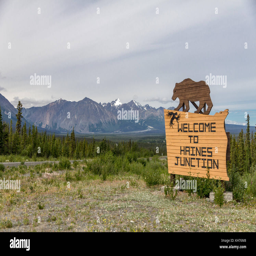
with majestic mountains in the background , a wooden sign with bear silhouette welcomes visitors